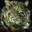
Label: leopard